Dhyānabhadra

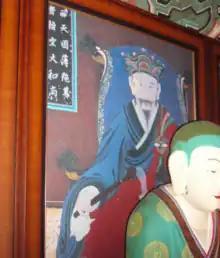
Portrait of Dhyānabhadra at Silleuksa, South Korea

Dhyānabhadra (also known as Sunyadisya, Chi-Gong and Zhikong Chanxian) (1289–1363 C.E.) was an Indian Buddhist monk and translator who was originally ordained at the monastery of Nalanda.